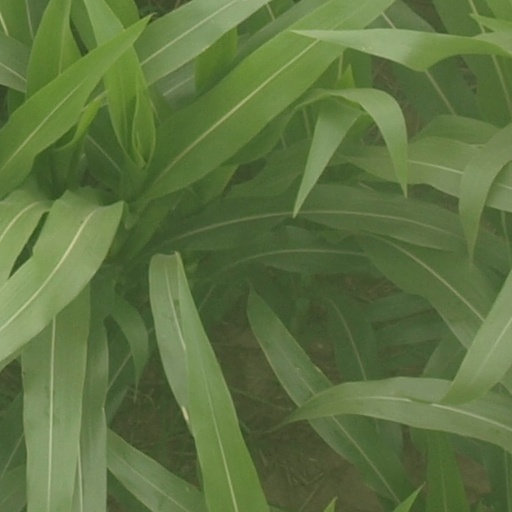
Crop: maize; corn